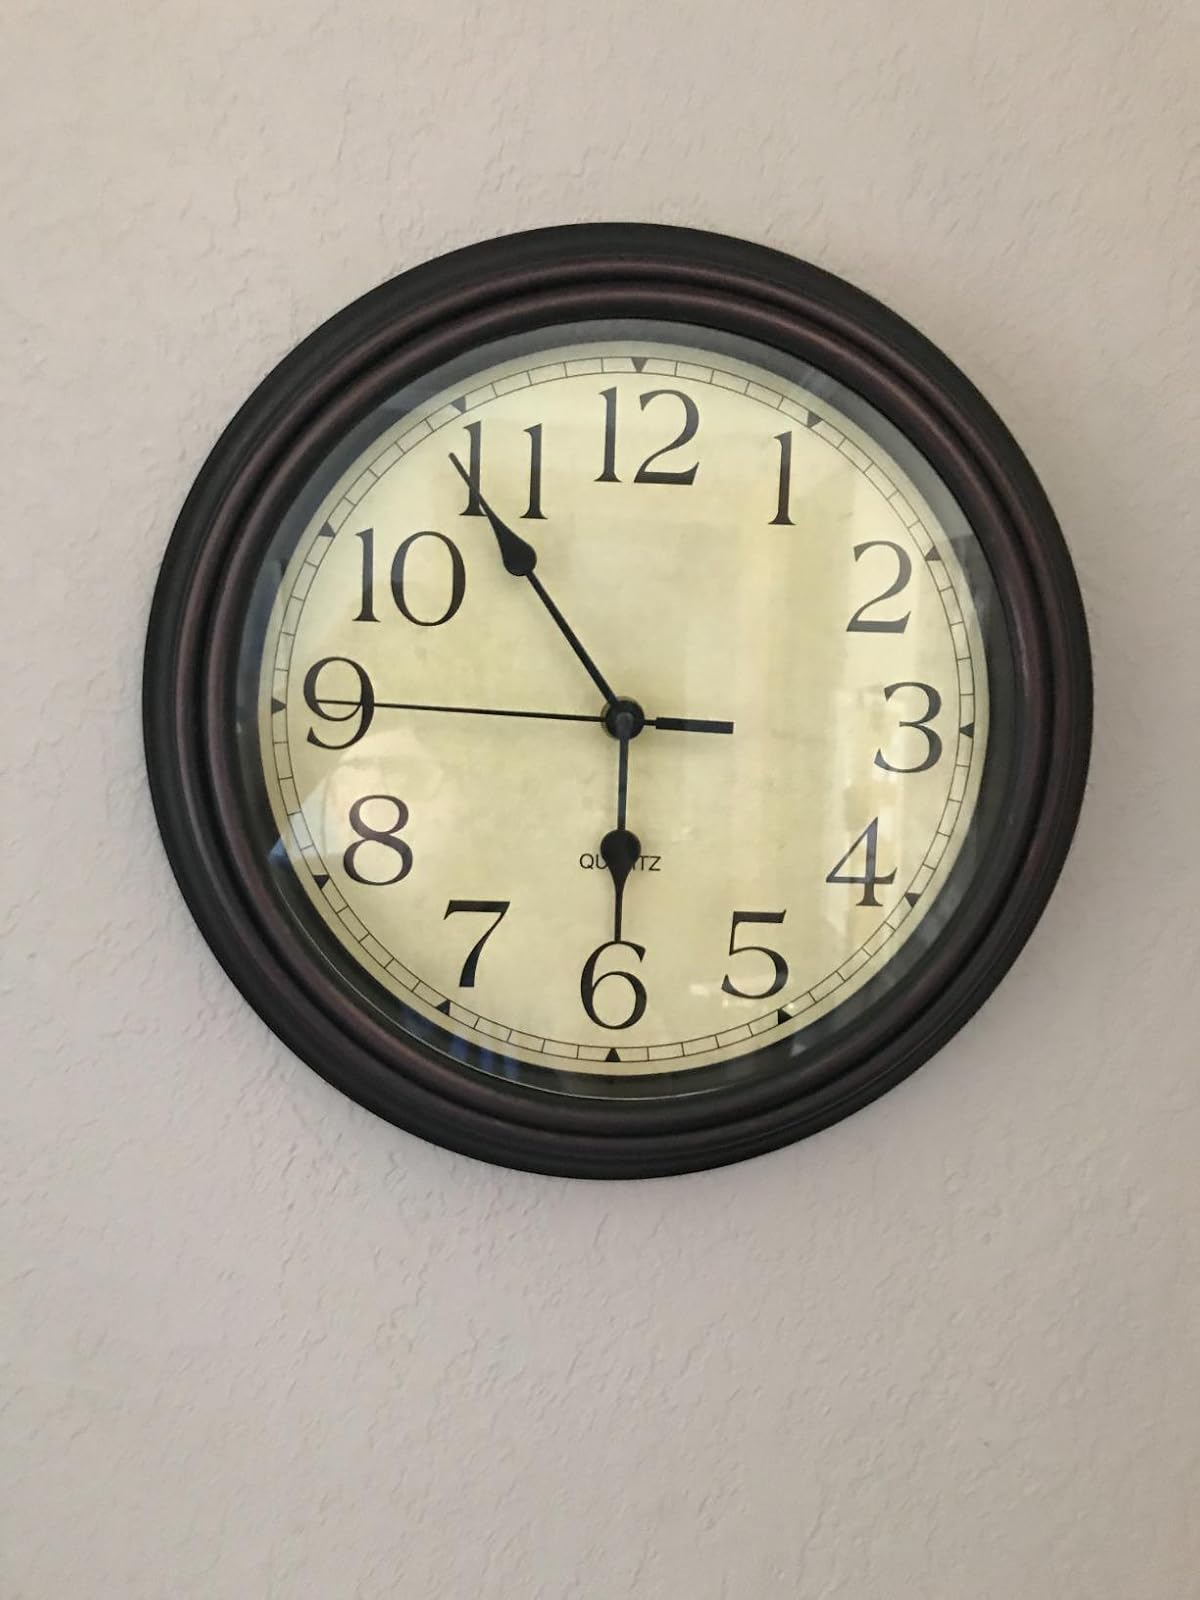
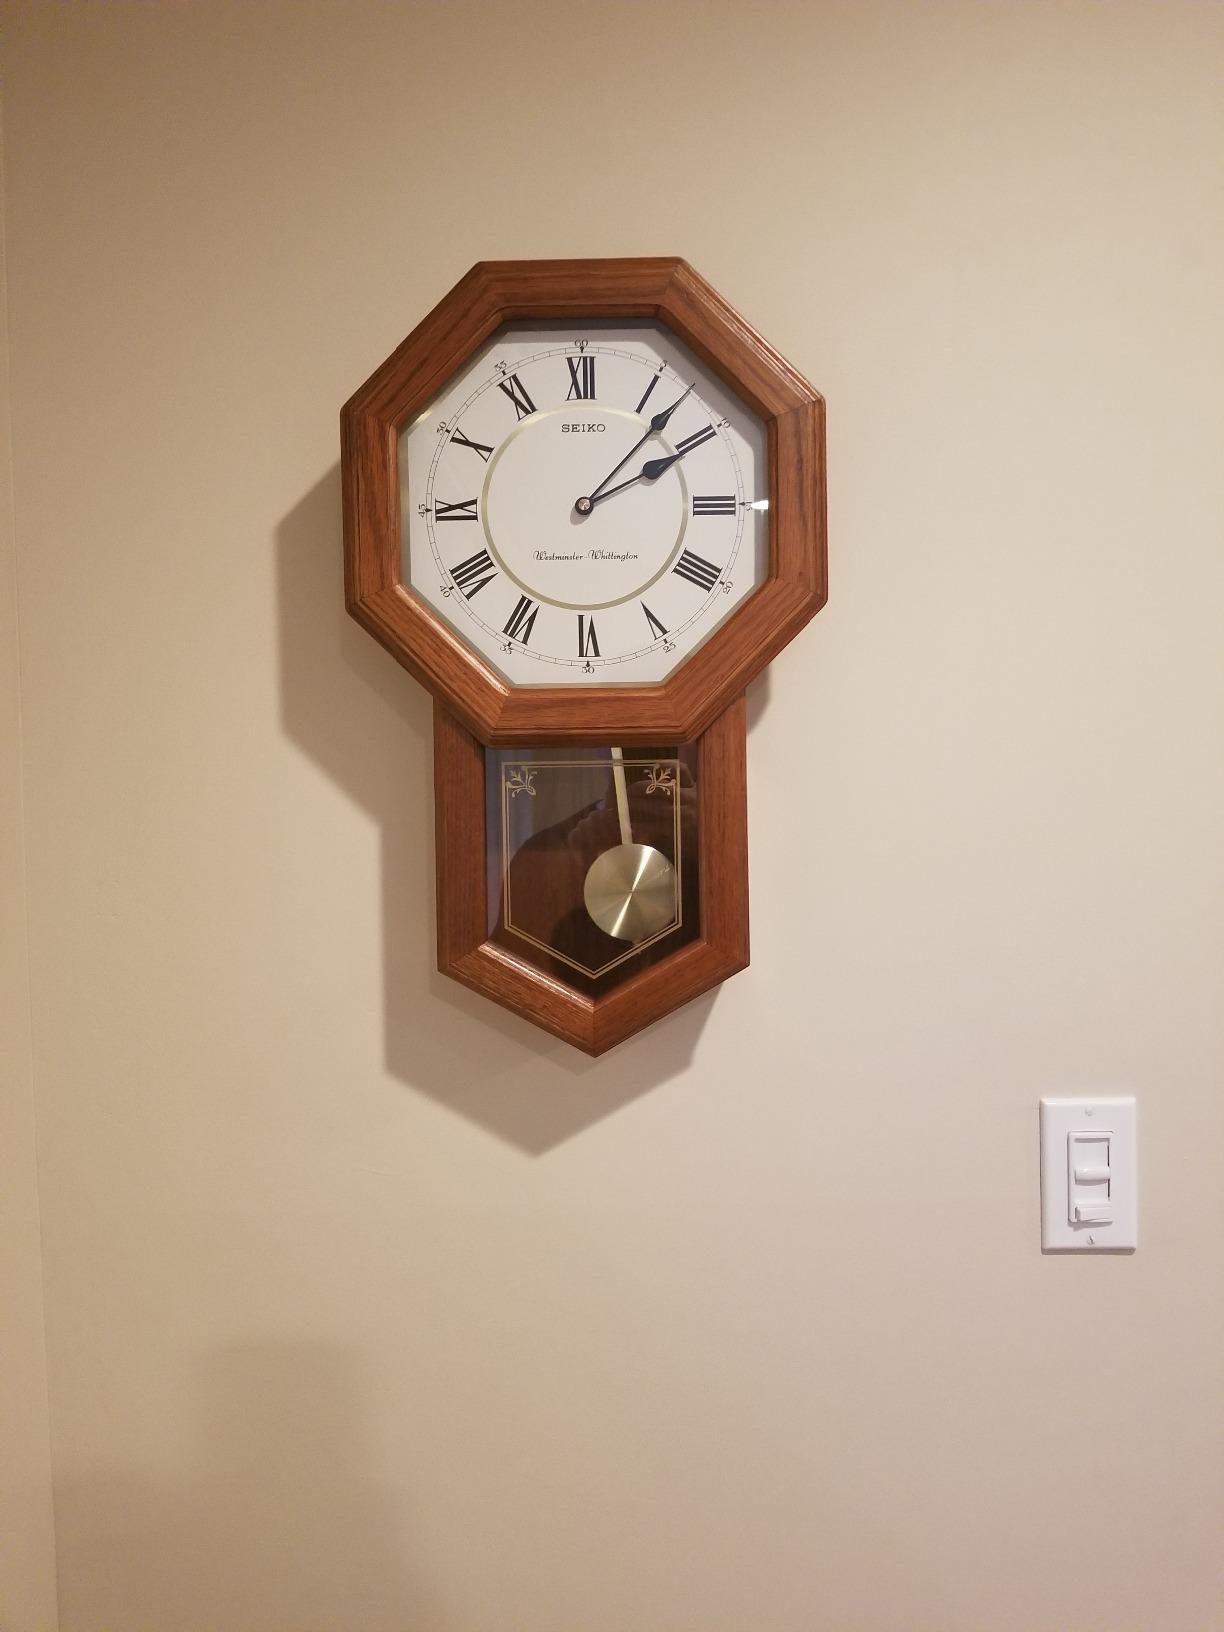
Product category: clock
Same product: no